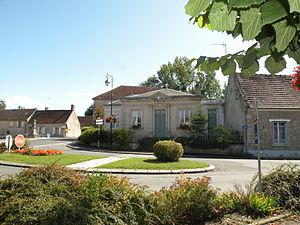
mairie de Cauvigny
Cauvigny est une commune française située dans le département de l'Oise en région Hauts-de-France.